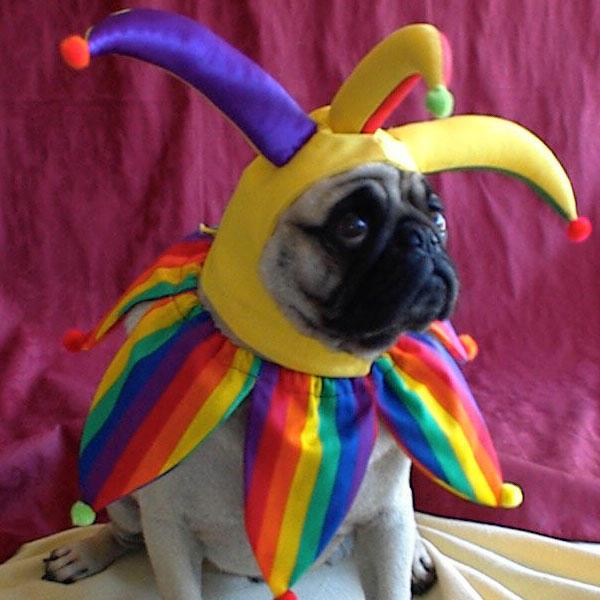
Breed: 798-n000130-pug